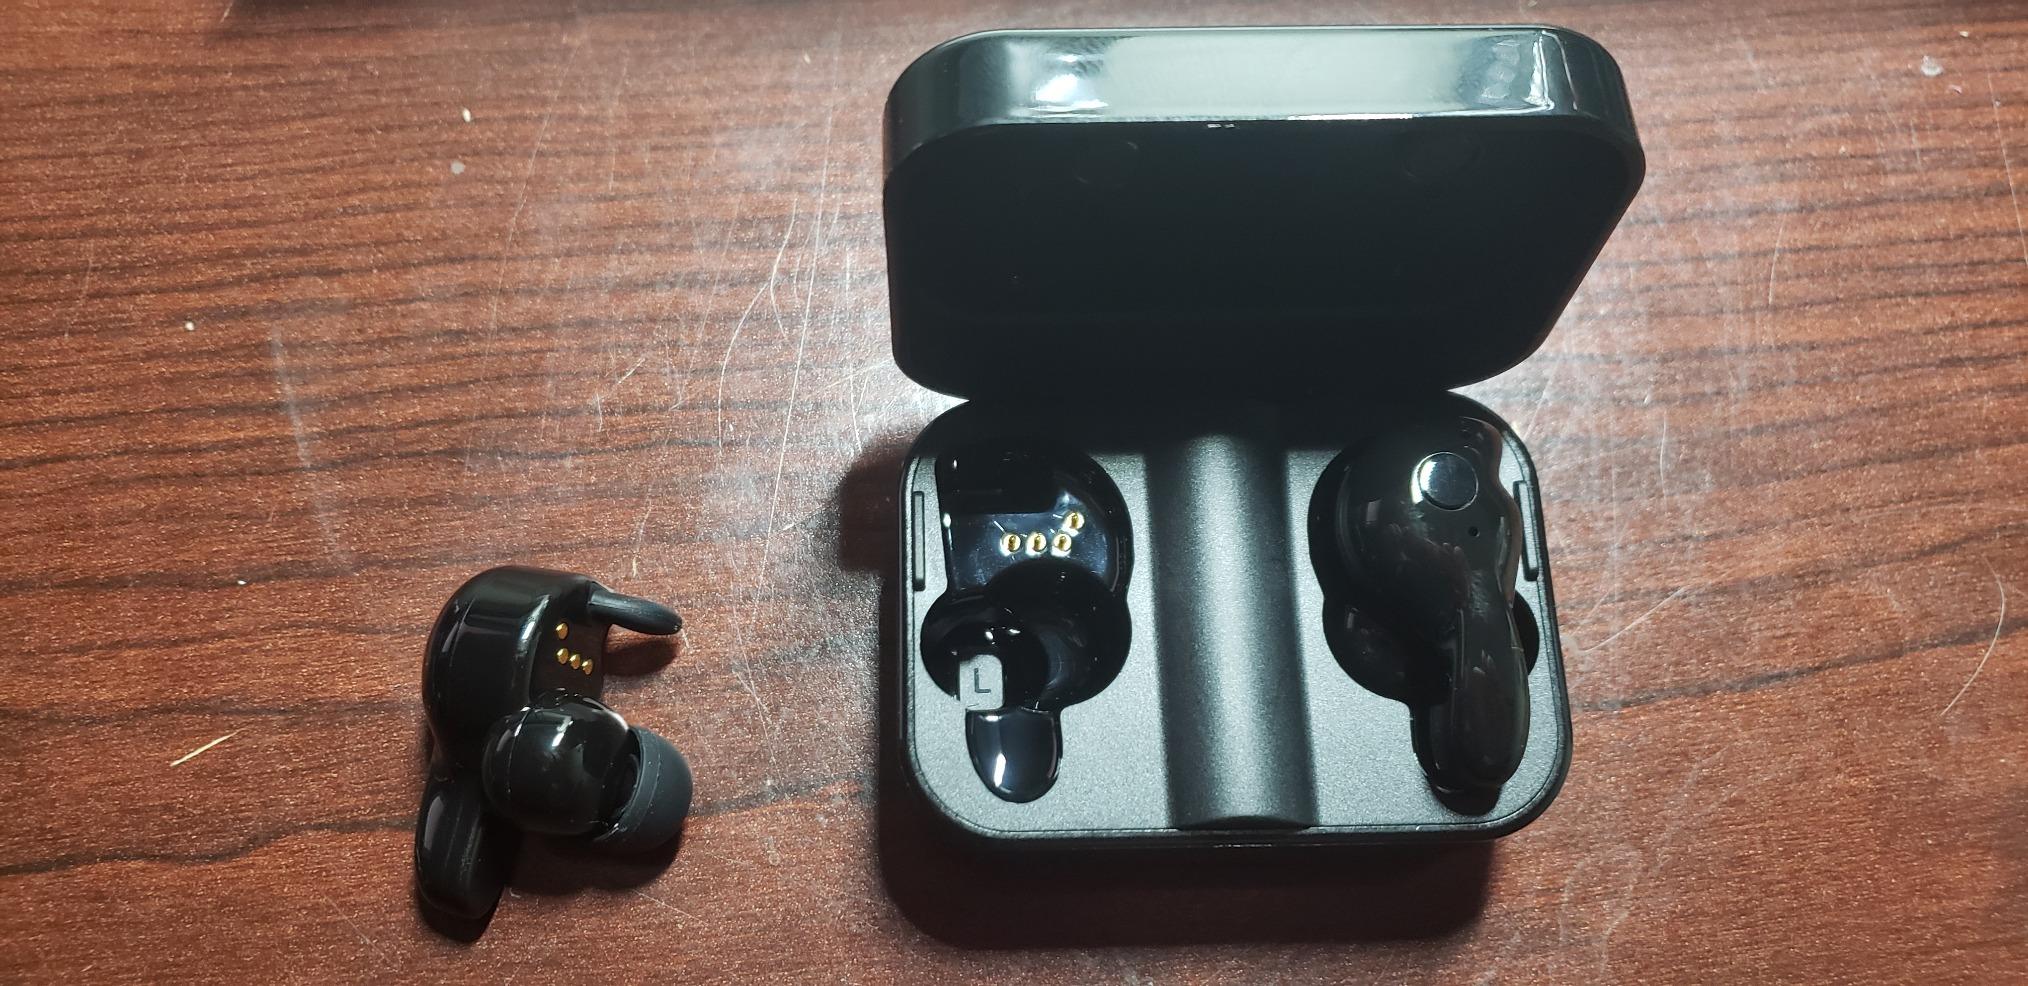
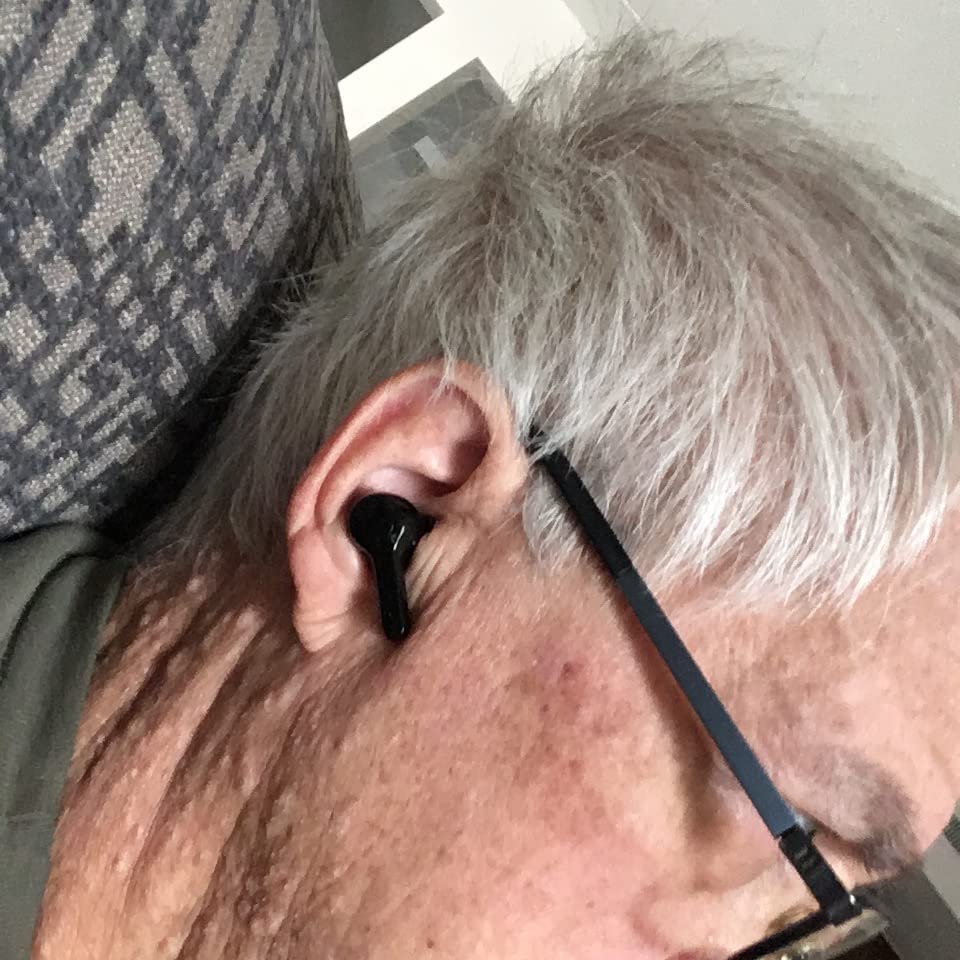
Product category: earbuds
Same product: no